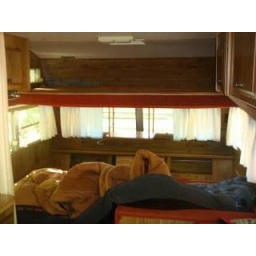
Steve Klaus slept in the loft, Moose and Jim on the lower bed and Big John slept across from the stove on the mini bed.